1914 Grand Prix season

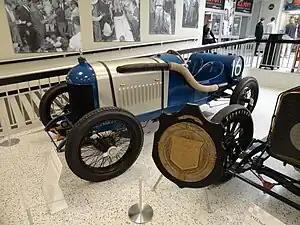
Thomas’s Delage, winning car of the Indianapolis 500

Two days later, 250000 spectators and most of the same cars returned for the Grand Prize. Spencer Wishart led in his Mercer for most of the first half of the race until stopped by engine problems. DePalma took over but this time his engine gave out as well. Pullen got to the front and carried on to win – his Mercer being the first American car to win the Grand Prize delighting the crowd.